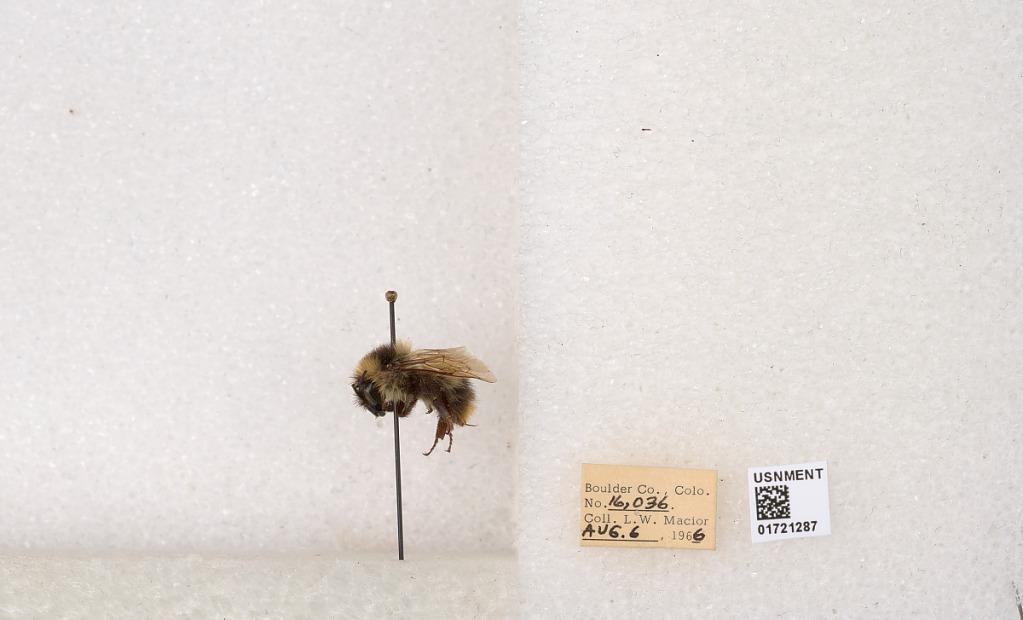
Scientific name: Bombus kirbyellus
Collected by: L. Macior
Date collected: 1966-8-6
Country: United States
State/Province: Colorado
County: Boulder
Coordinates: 40.0925, -105.358